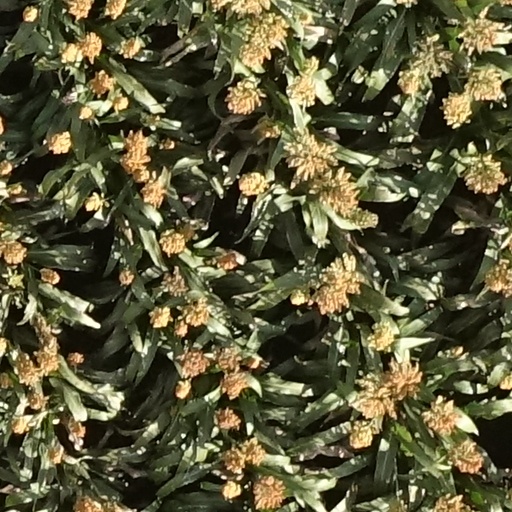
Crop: sorghum